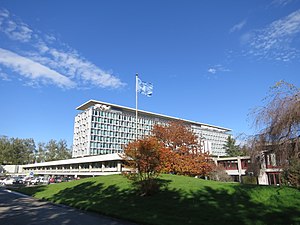
FN's kontor i Genéve
Hovedkvarteret for Verdensundhedsorganisationen.
FN's kontor i Genéve er det næststørste af Forenede Nationers fire store kontorkomplekser. Det er til huse i Nationernes Palads, som oprindeligt blev bygget for Folkeforbundet mellem 1929 og 1938 i Genéve, Schweiz. Det er blevet udvidet i begyndelsen af 1950-erne og i slutningen af 1960-erne.